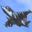
Label: airplane